Alfred Byrd Graf

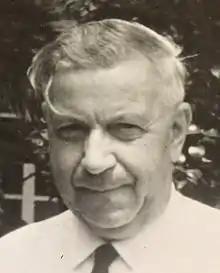
Portrait of Alfred Byrd Graf 1967

Alfred Byrd Graf (November 23, 1901 – December 14, 2001) was a German-American botanist who traveled the world in search of obscure plant species, discovering more than 100 previously undocumented varieties. He photographed and documented his findings in a number of richly illustrated (and correspondingly expensive) books he wrote on the subject.